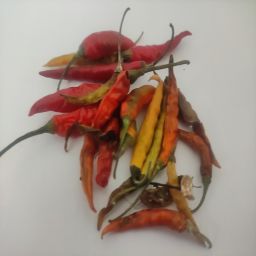
Crop: Chile Pepper
Quality: Damaged